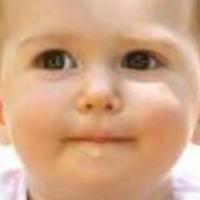
Age group: age 01-10